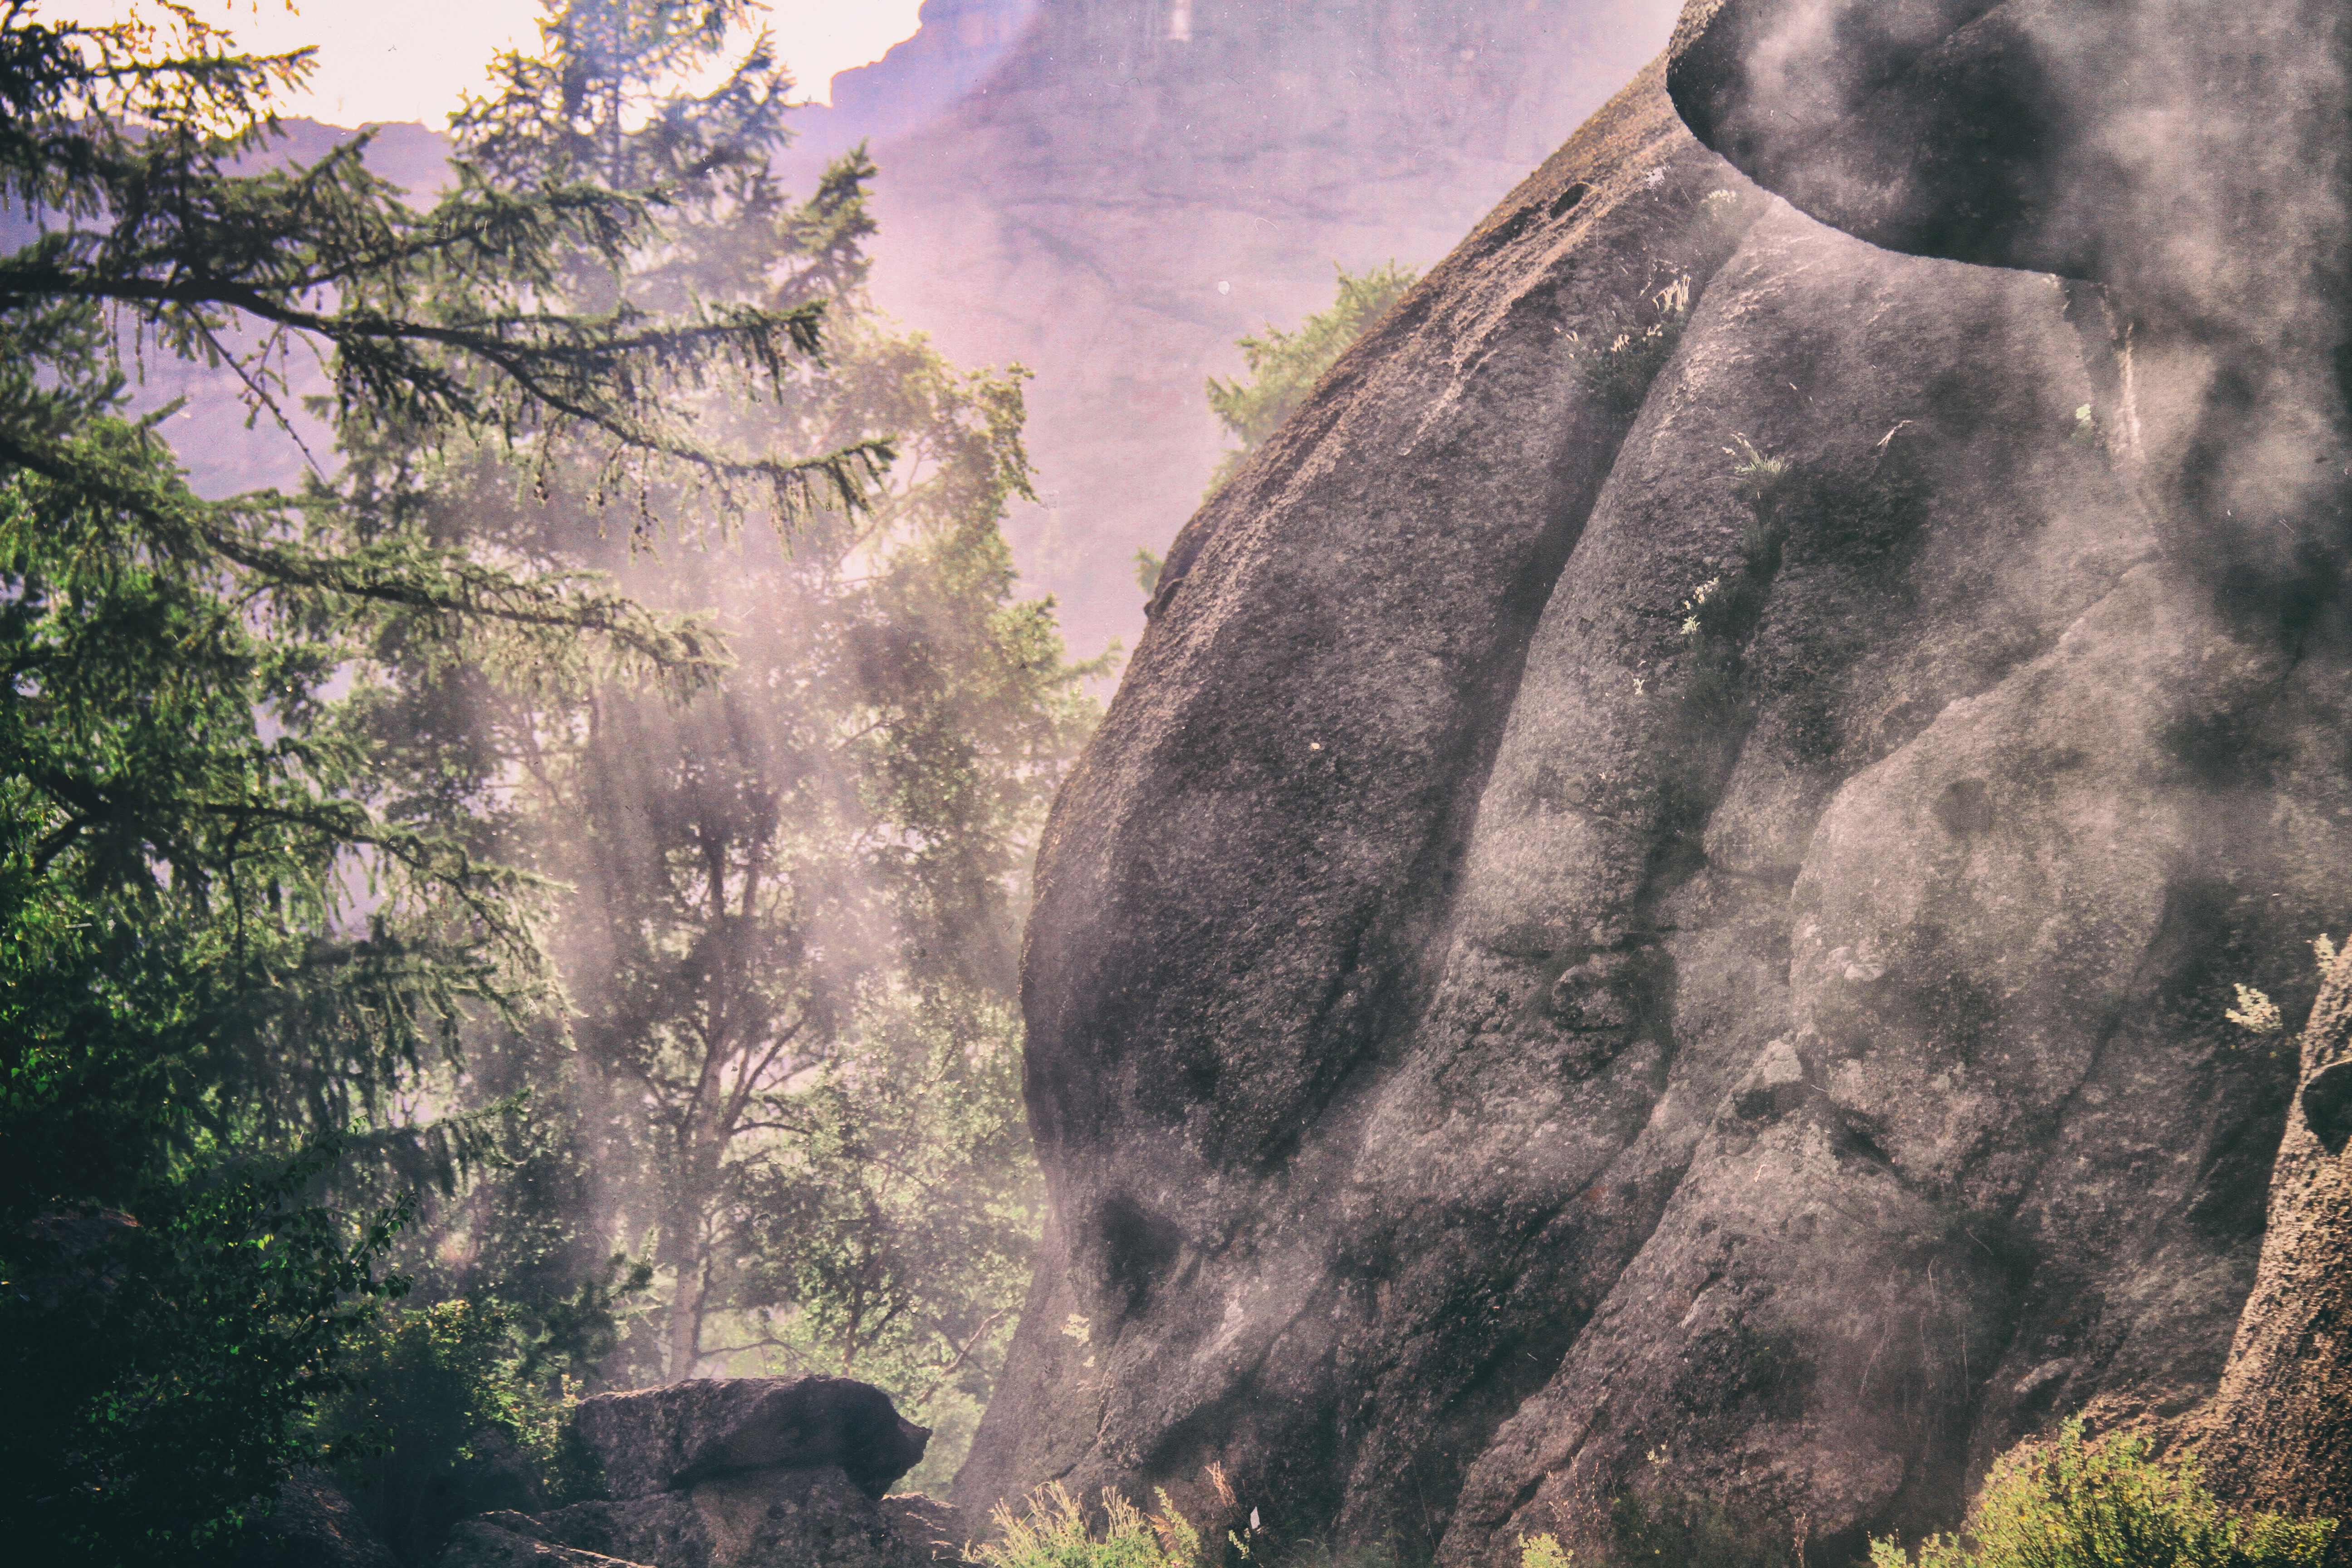
tree, nature, rock, wilderness, flower, valley, jungle, screenshot, woody plant